Commercial property

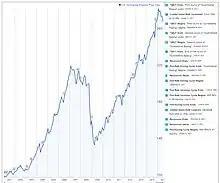
Graph showing the increase in price of commercial real estate in the US.

Cash inflows and outflows are the money that is put into, or received from, the property including the original purchase cost and sale revenue over the entire life of the investment. An example of this sort of investment is a real estate fund.